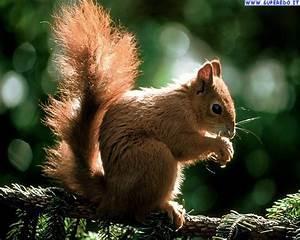
squirrel